Siq

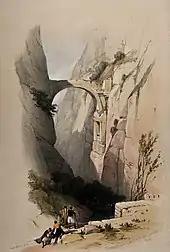
The arch, destroyed by an earthquake in 1896, drawn in 1839. From "The Holy Land, Syria, Idumea, Arabia, Egypt, and Nubia"

Unlike slot canyons such as Antelope Canyon in the American Southwest, which are directly shaped by water, the Siq is a natural geological fault split apart by tectonic forces; only later was it worn smooth by water. The walls that enclose the Siq stand between in height.